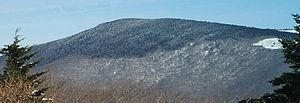
Le mont Rogers est une montagne des comtés de Grayson et Smyth en Virginie, aux États-Unis. Avec 1 746 mètres d'altitude, c'est le point culminant de l'État, mais pas de sa chaîne de montagne, les montagnes Blue Ridge.